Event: Nepal Earthquake
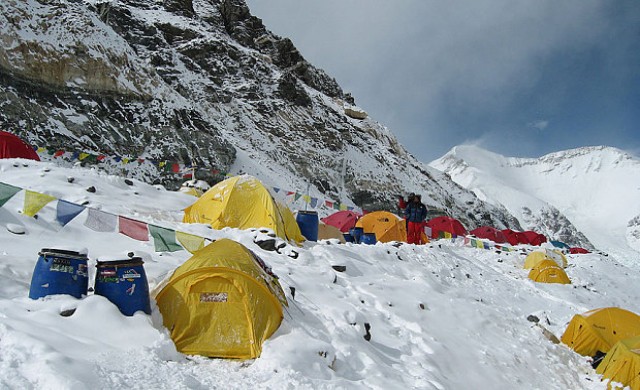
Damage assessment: no_damage